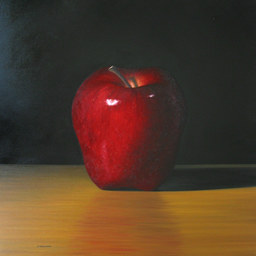
Label: Apple